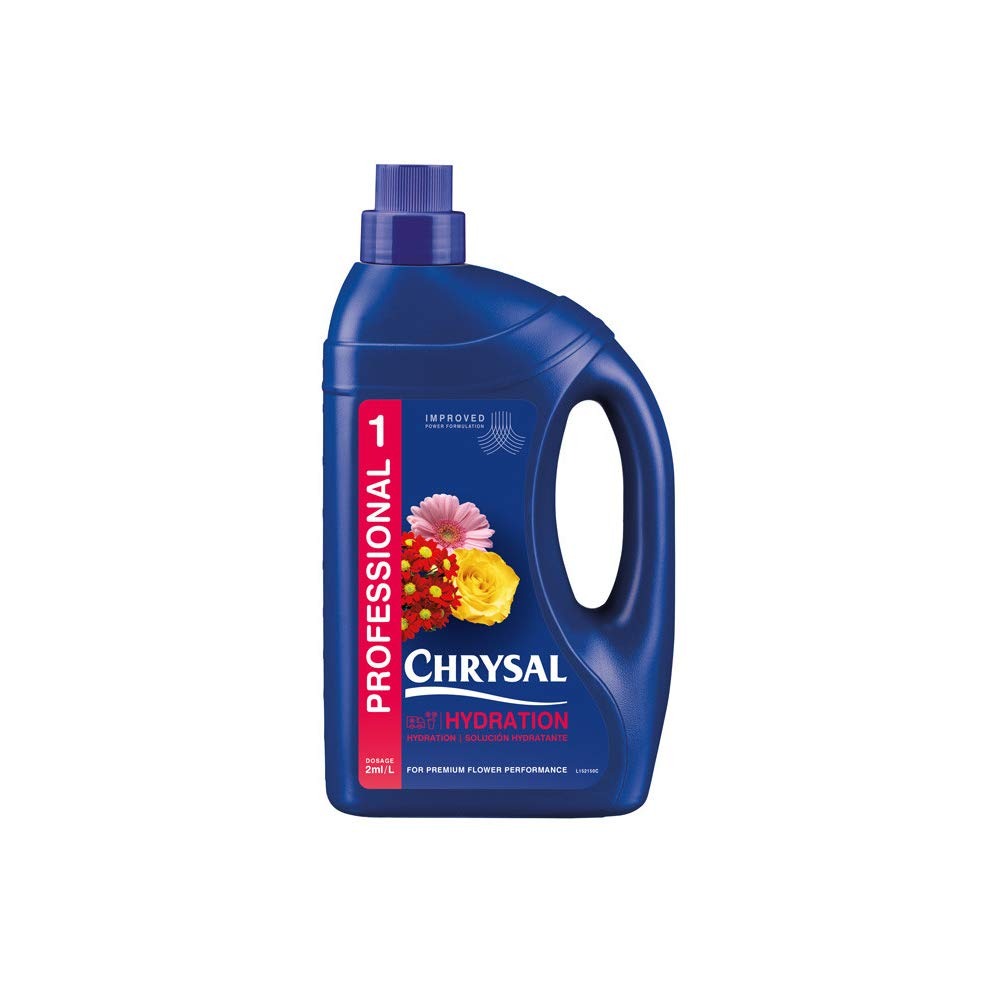
Item Name: Chrysal # 1 Hydrating Solution - 1 x 1 qt
Bullet Point: 1 quart Bottle
Product Description: Chrysal Professional # 1 is a hydration solution that stimulates water uptake and prevents bent neck in roses, gerberas, and woody stemmed flowers and lowers the pH of water.
Value: nan
Unit: None

Price: 59.98